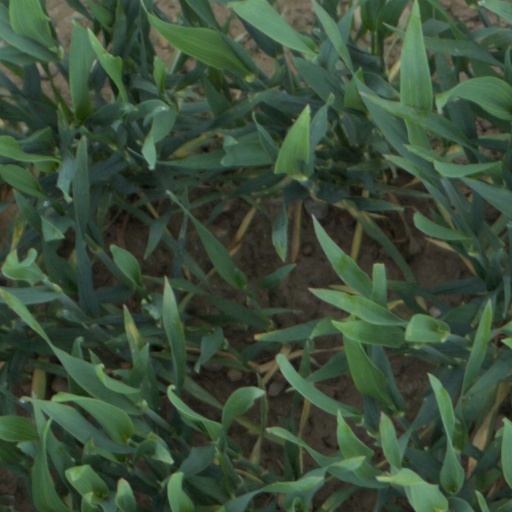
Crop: wheat